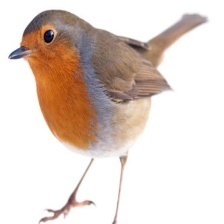
Species: AMERICAN ROBIN
Scientific name: TURDUS MIGRATORIUS
ImageNet parent category: robin